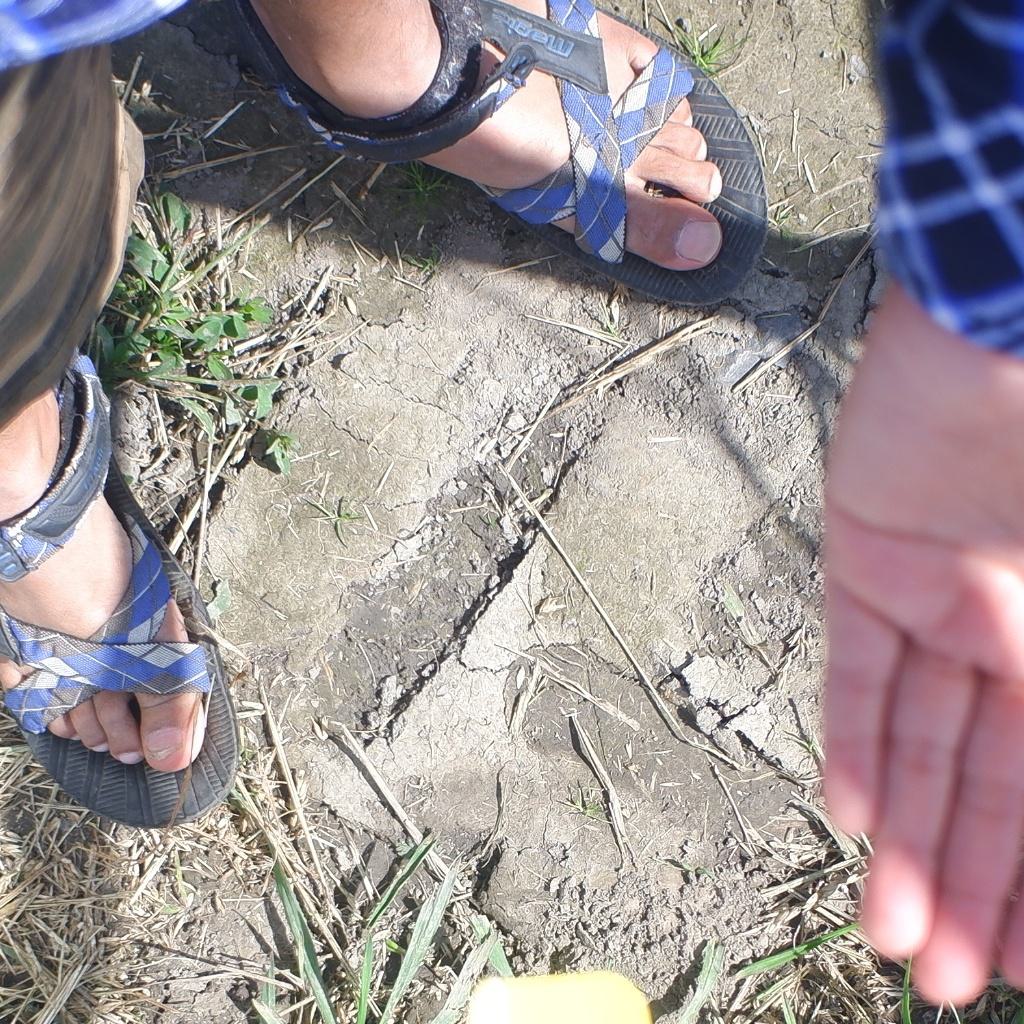
Country: Norway
Location: NMBU
Wheat development stage: Ripening